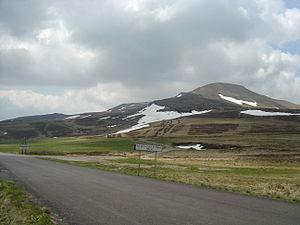
Le col de la Croix-Saint-Robert au pied du roc de Cuzeau
La Course de côte du Mont-Dore, ou Course de côte du Mont Dore / Chambon-sur-Lac, est une compétition automobile internationale disputée dans le département du Puy-de-Dôme, au pied du Puy de Sancy sur trois journées peu avant la mi-août. Elle est réservée à des véhicules de tourisme, de production, ainsi qu'à des prototypes et à des monoplaces.
La 8ᵉ étape du Tour de France 2011 s'est déroulée le samedi 9 juillet 2011. Elle est partie d'Aigurande, pour arriver à Super-Besse après 189 km de course. Cette étape est remportée en solitaire par le Portugais Rui Costa. Le champion du monde norvégien Thor Hushovd conserve le maillot jaune.
Le col de la Croix Saint-Robert est un col du Massif central, situé entre Besse-en-Chandesse et Le Mont-Dore à proximité de Clermont-Ferrand. Plus élevé que le col de la Croix-Morand, il est aussi bien moins fréquenté. En hiver, le col, impraticable en raison de la neige et des importantes congères qui peuvent atteindre plusieurs mètres en son sommet, est fermé à la circulation.